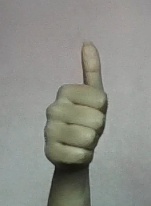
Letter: aleff